Sepik virus

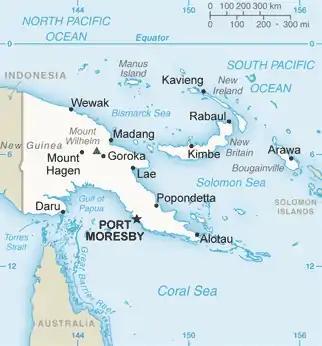
Map of Papua New Guinea, the only place Sepik virus has been found

Arboviruses are a continuing threat to public health in Papua New Guinea especially because of lack of surveillance and reporting, so much of the prevalence of disease due to these viruses are unknown in that area. Arboviruses cause outbreaks when the virus that infects an endemic population spreads through a vector like mosquitoes or ticks to humans. While the principal host species for Sepik virus is still unknown, it has been discovered that the primary mosquito species that transmits Sepik virus is "Ficalbia" "spp". This differs from other related viruses, as most of the well-classified mosquito borne viruses public health officials focus on are transmitted by "Culex" and "Aedes aegypti" mosquito species.